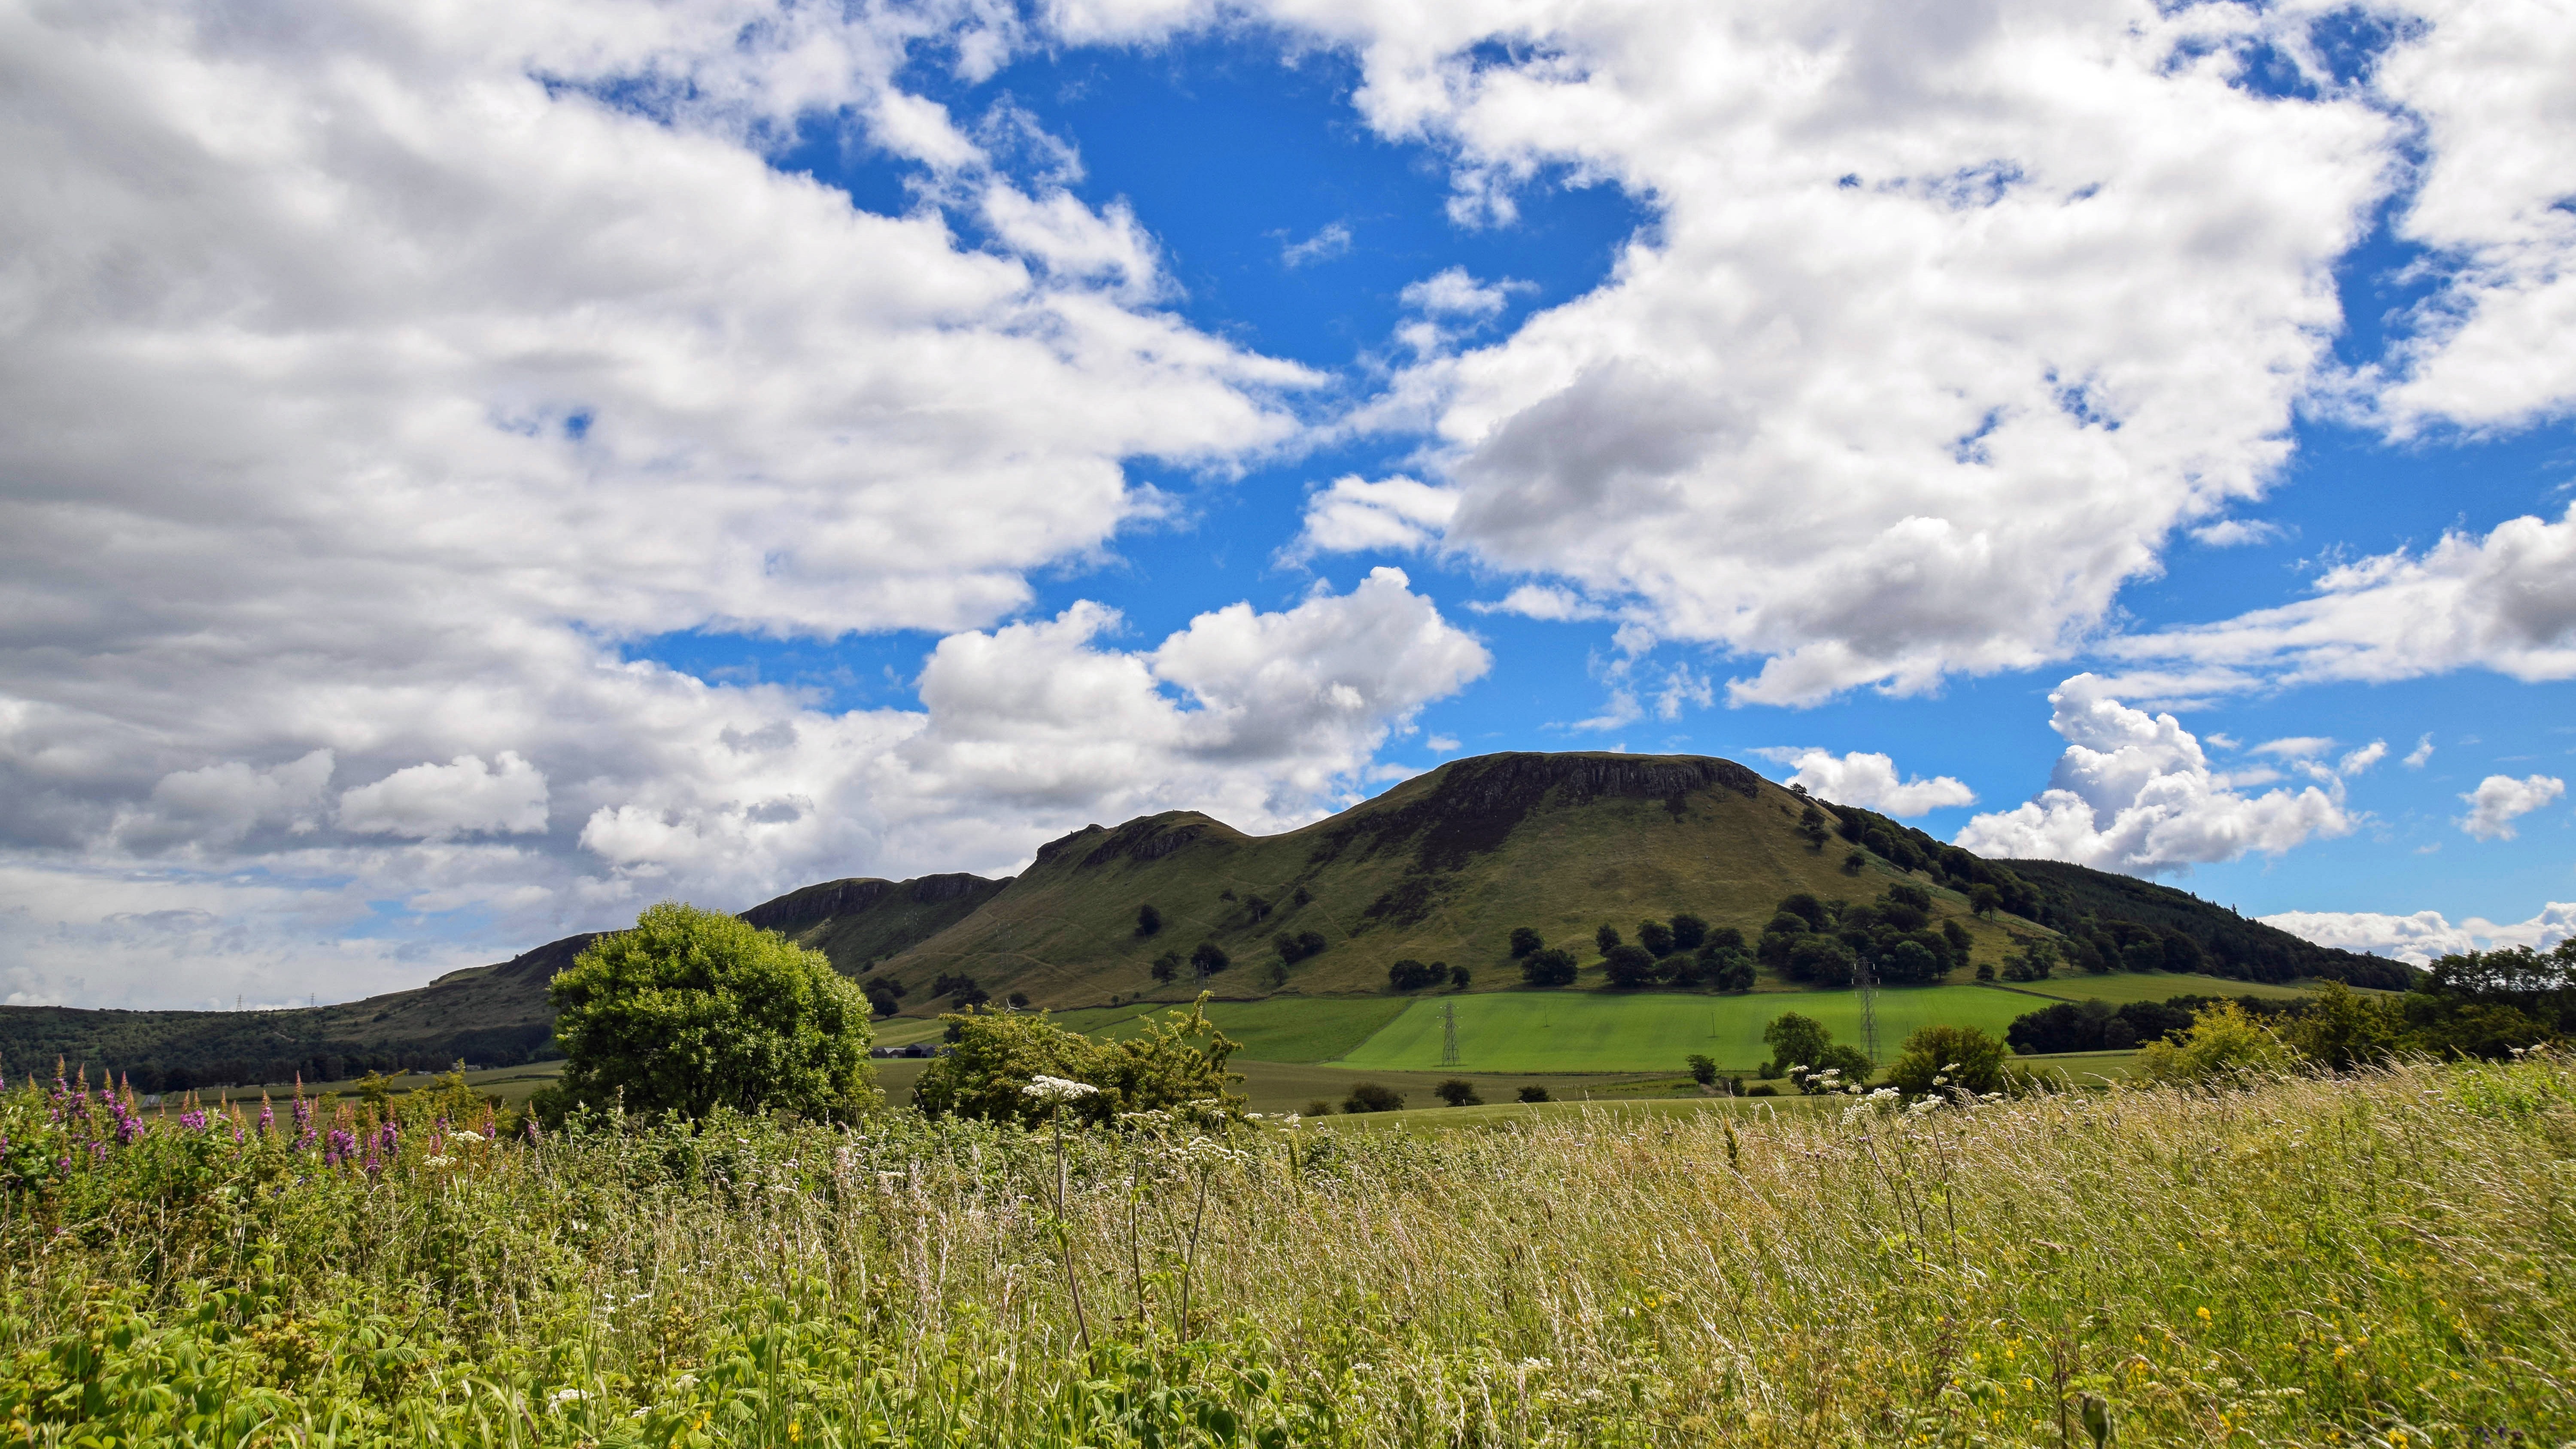
landscape, nature, grass, wilderness, mountain, cloud, sky, field, meadow, prairie, hill, valley, mountain range, pasture, agriculture, highland, ridge, plain, england, clouds, grassland, plateau, scotland, fell, habitat, mood, loch, ecosystem, steppe, rural area, landform, natural environment, geographical feature, mountainous landforms